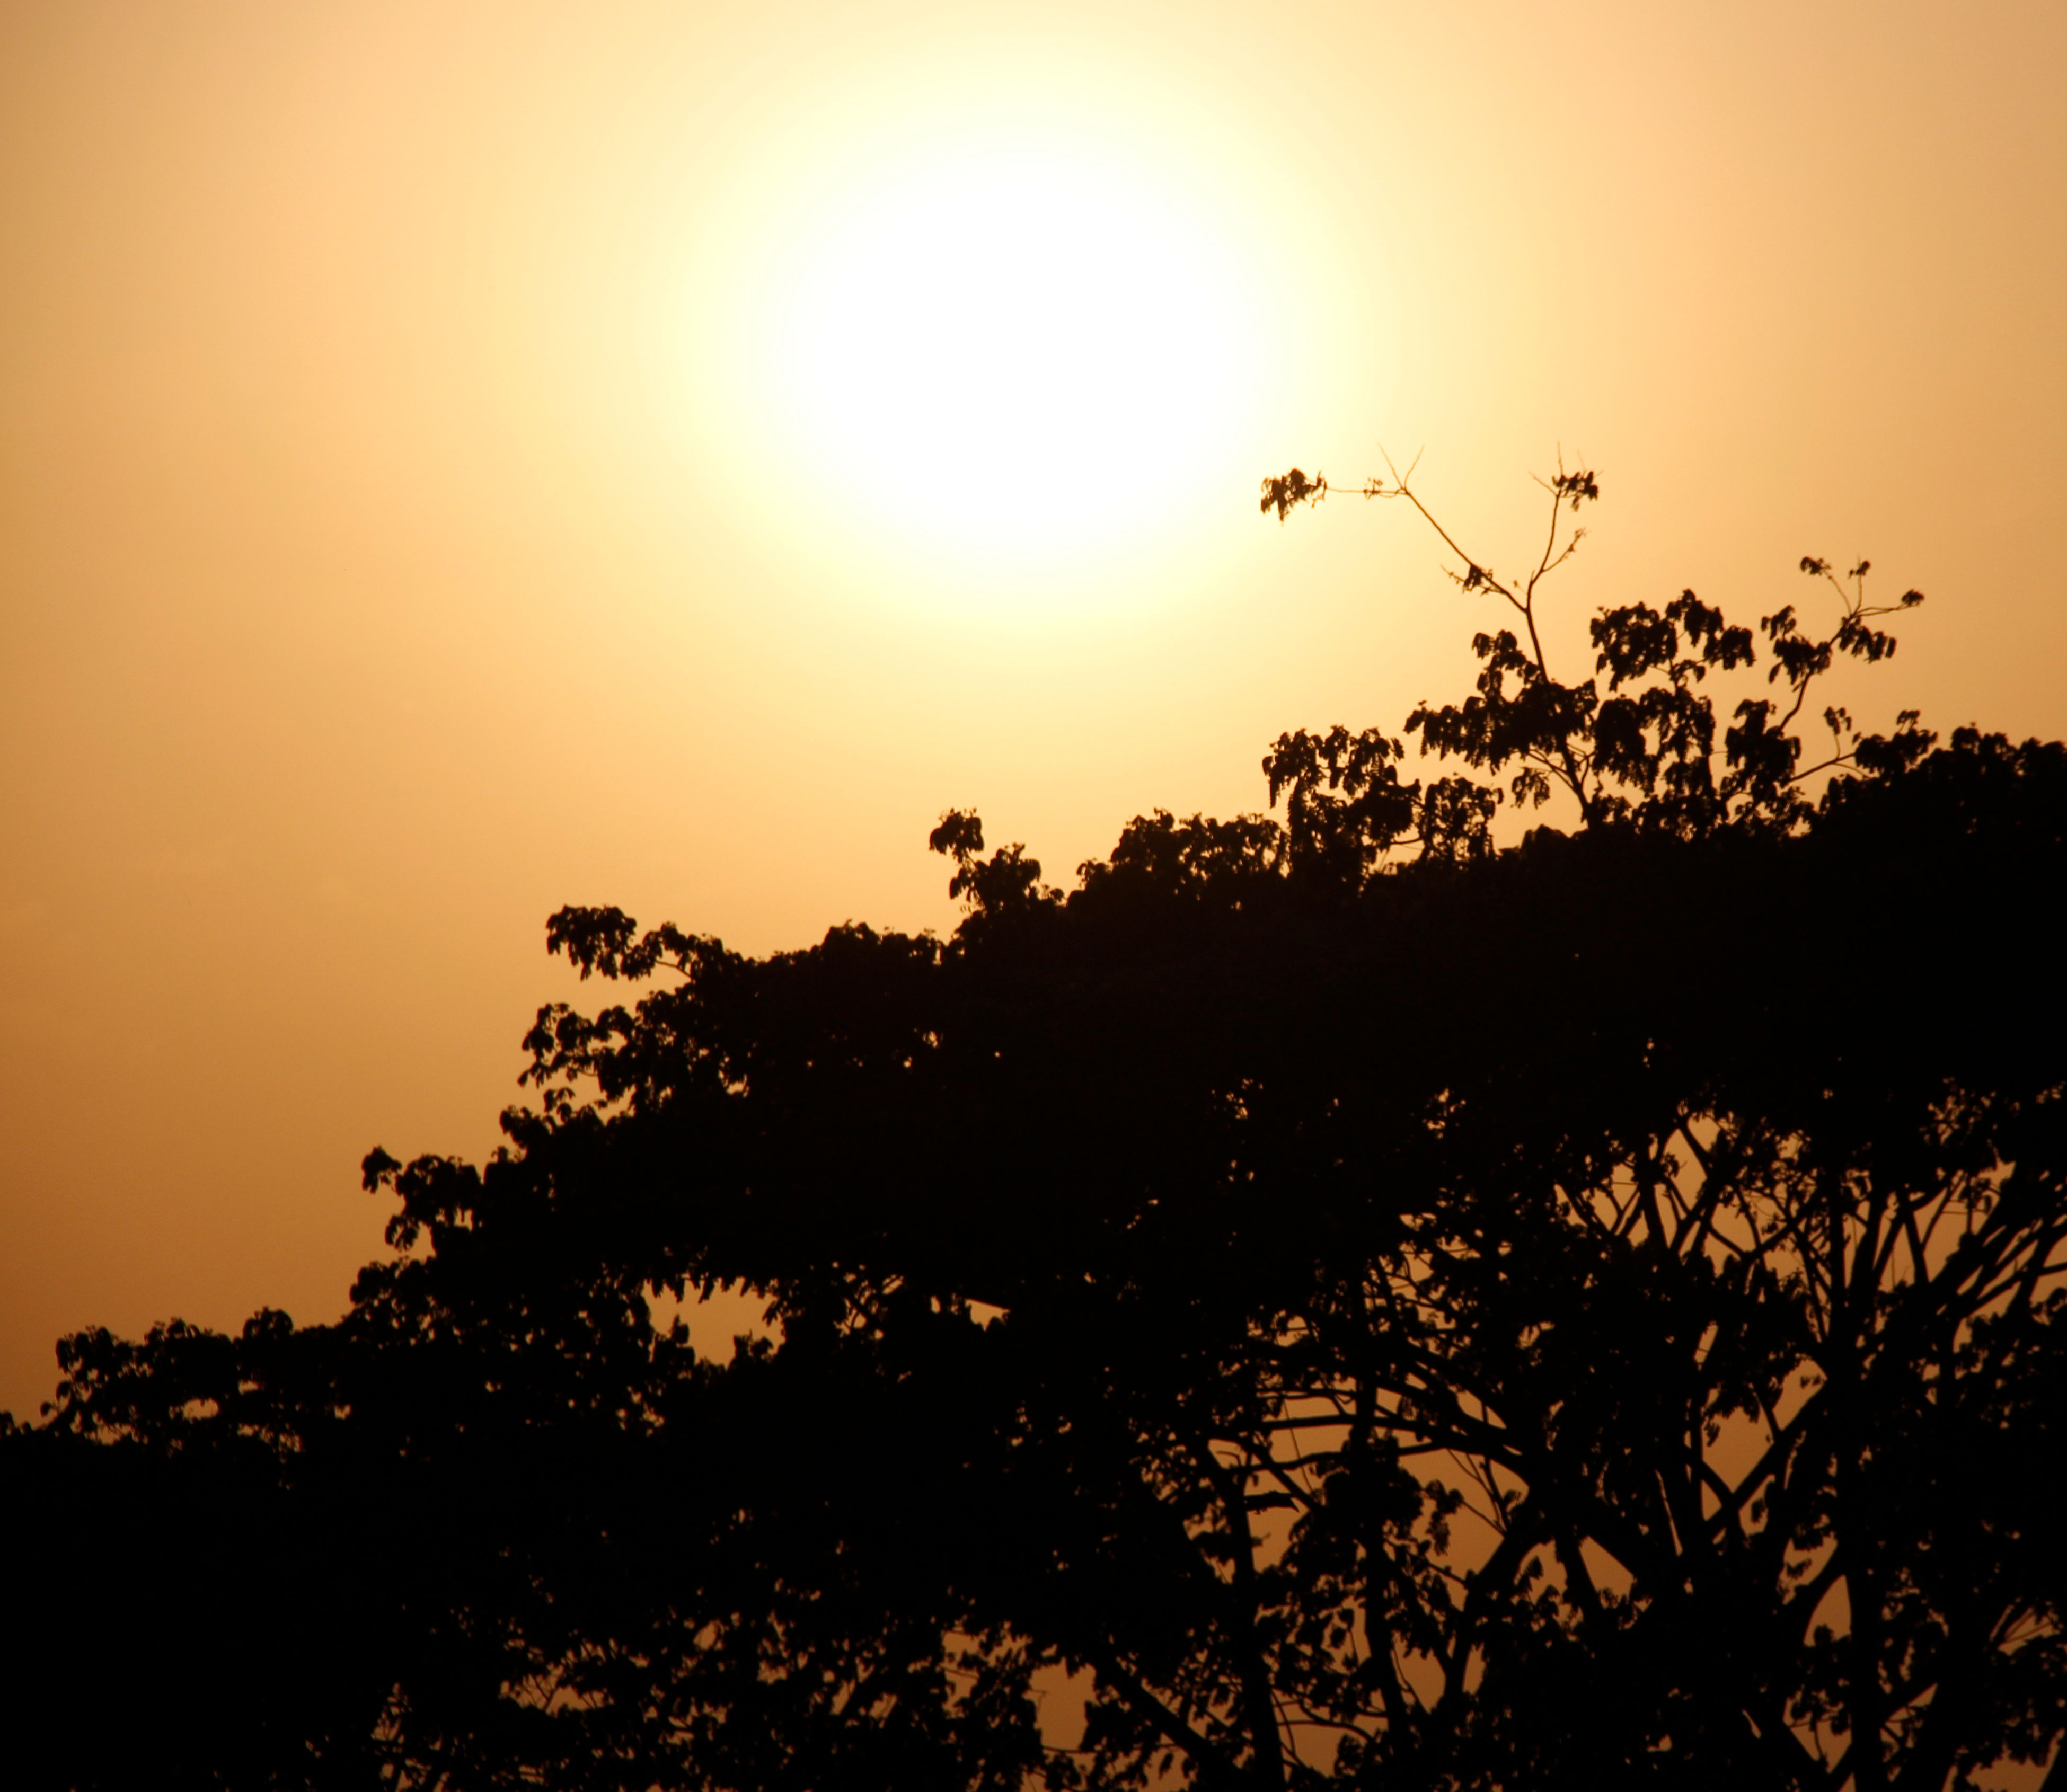
free, free download, background, beams, beautiful, beauty, bangladesh, bright, brown, calm, color, day, dramatic, download, fall, fog, foggy, gold, wallpaper, natural, sunrise, sunset, sunlight, tree, leaves, yellow, season, nature of Bangladesh, beautiful Bangladesh, sky, atmosphere, ecoregion, afterglow, natural landscape, branch, amber, twig, atmospheric phenomenon, red sky at morning, astronomical object, dusk, sun, horizon, landscape, heat, plant, Tints and shades, grass, backlighting, dawn, wildlife, evening, event, cumulus, silhouette, celestial event, jungle, art, grassland, cloud, savanna, night